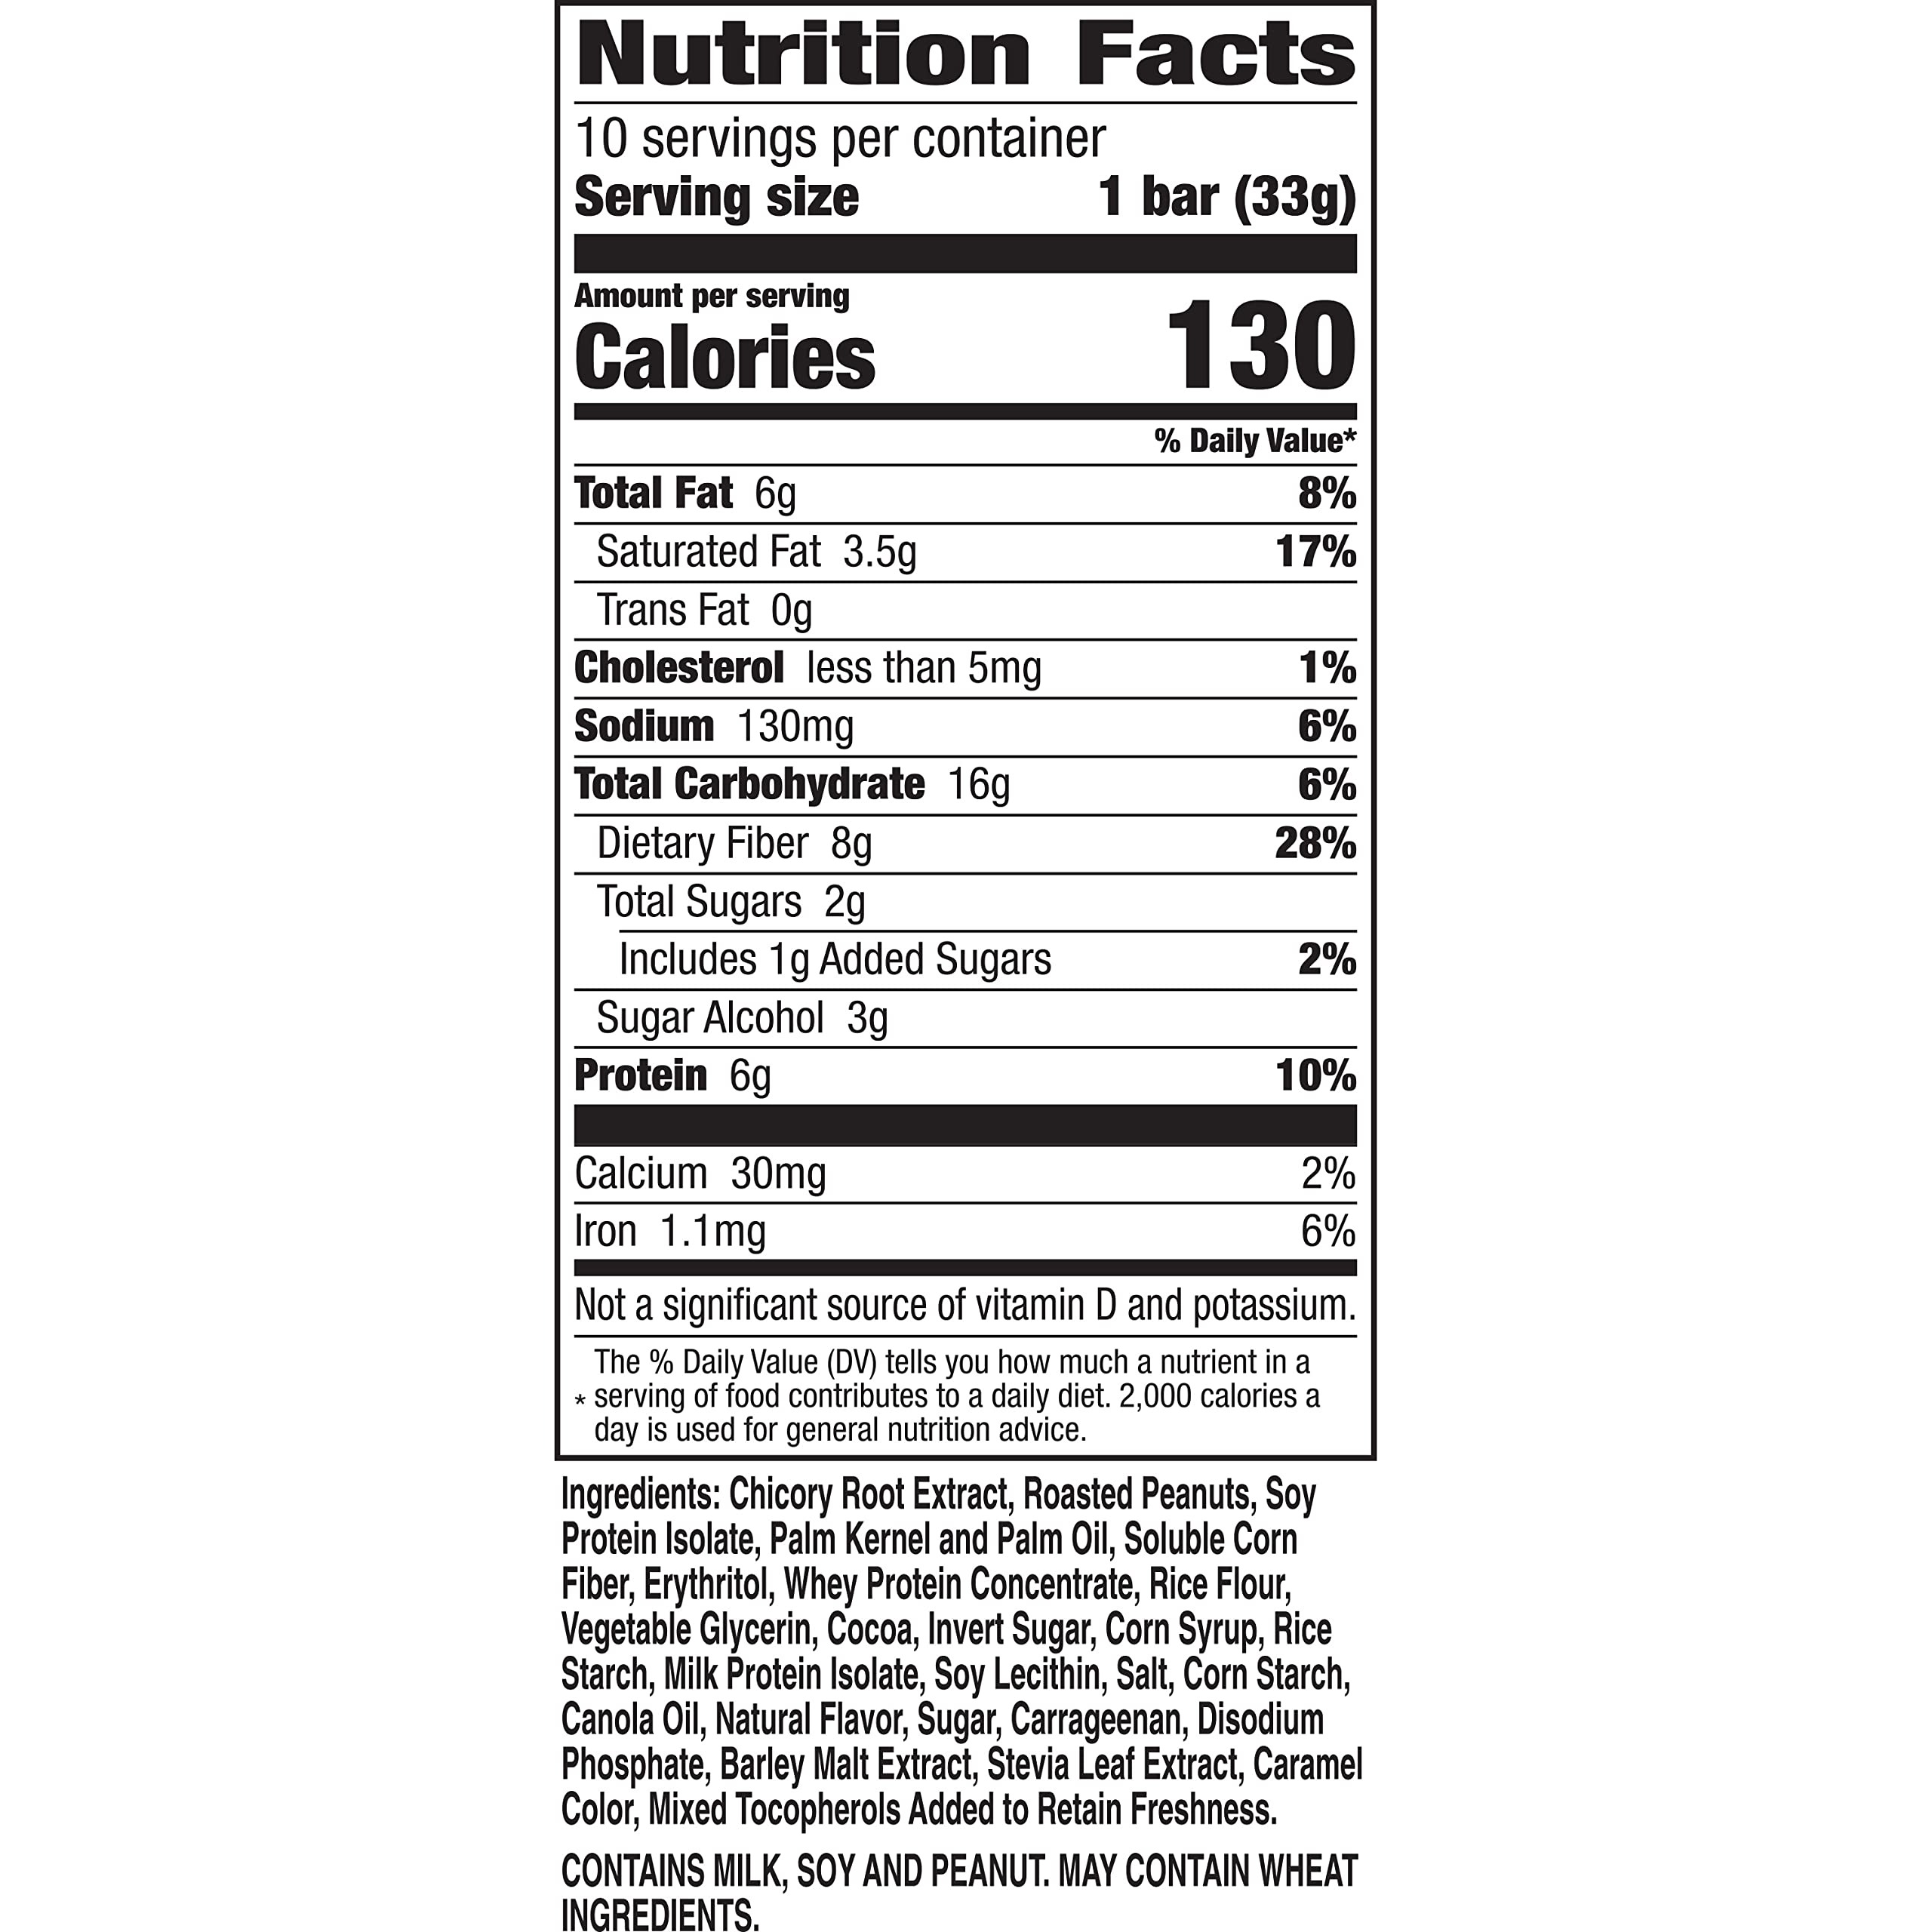
Item Name: Fiber One Chewy Protein Bars, Caramel Nut, Value Pack, 10 ct (Pack of 5)
Bullet Point 1: Caramel Nut Flavor: Contains delicious caramel and nutty flavors
Bullet Point 2: High Protein Content: Provides 15g of protein per bar to support muscle growth and repair
Bullet Point 3: Fiber-Rich: Contains fiber to promote digestive health and regularity
Bullet Point 4: Kosher Certified: Meets kosher dietary standards for purity and quality
Bullet Point 5: Individually Wrapped: Each bar is sealed for freshness and convenience
Value: 58.5
Unit: Ounce

Price: 18.24